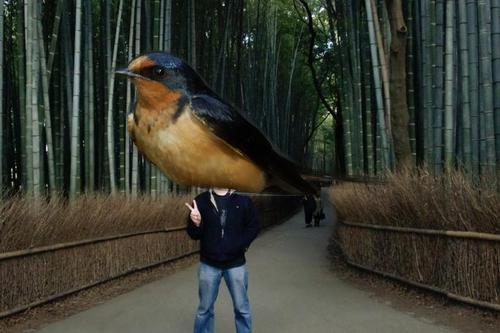
Bird species: Barn_Swallow
Bird type: landbird
Background: land